Darrell Lewis

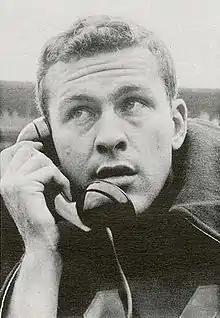
Lewis from "The 1957 Owl"

Darrell J. Lewis (June 19, 1935 – April 19, 2020) was an American college football player and coach. He played quarterback in college for the University of Pittsburgh Panthers football team. Lewis was the head football coach at Waynesburg University in Waynesburg, Pennsylvania for five seasons, from 1968 until 1972. His coaching record at Waynesburg was 20–25.